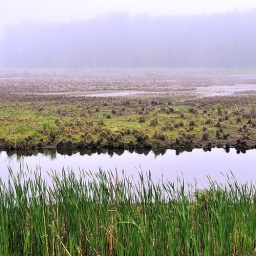
No! It's not tree stumps, just some strange grass mounds in this swampy land.